Touch and Go (1980 film)

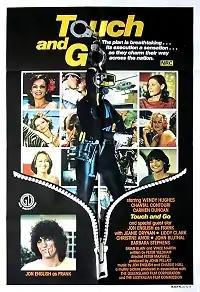
Film poster

Touch and Go is a 1980 Australian heist film directed by Peter Maxwell and starring Wendy Hughes. The film also stars musician Jon English, who also composes music for the film.